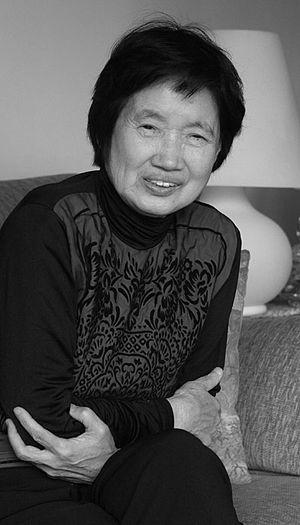
Park Wansuh, Pak Wan-seo, Pak Wanso ou Pak Wansŏ est une auteure sud-coréenne.